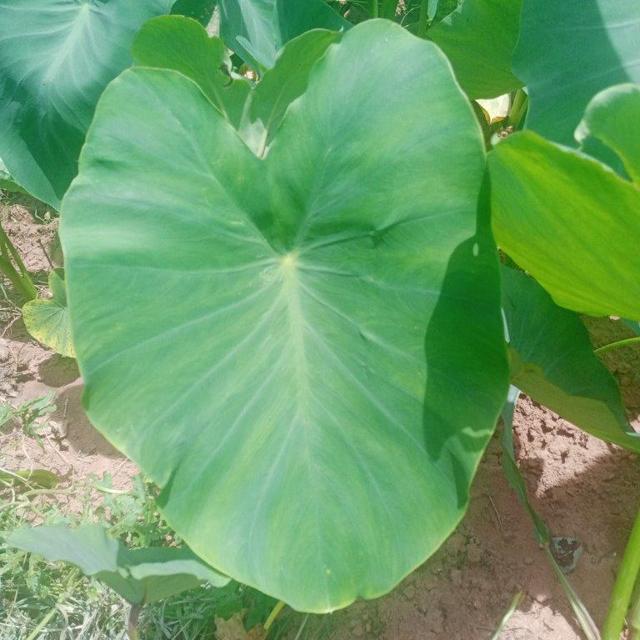
Label: Healthy